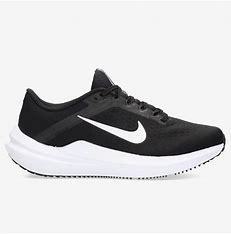
Brand: Nike
Model: Winflo 10